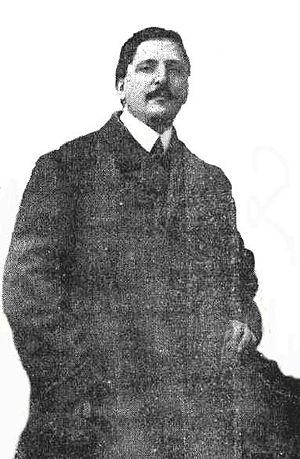
Roberto Bracco est un journaliste, écrivain, dramaturge et homme politique italien également antifasciste. Il fit partie du haut milieu intellectuel napolitain aux côtés de Salvatore Di Giacomo et de Francesco Cangiullo.